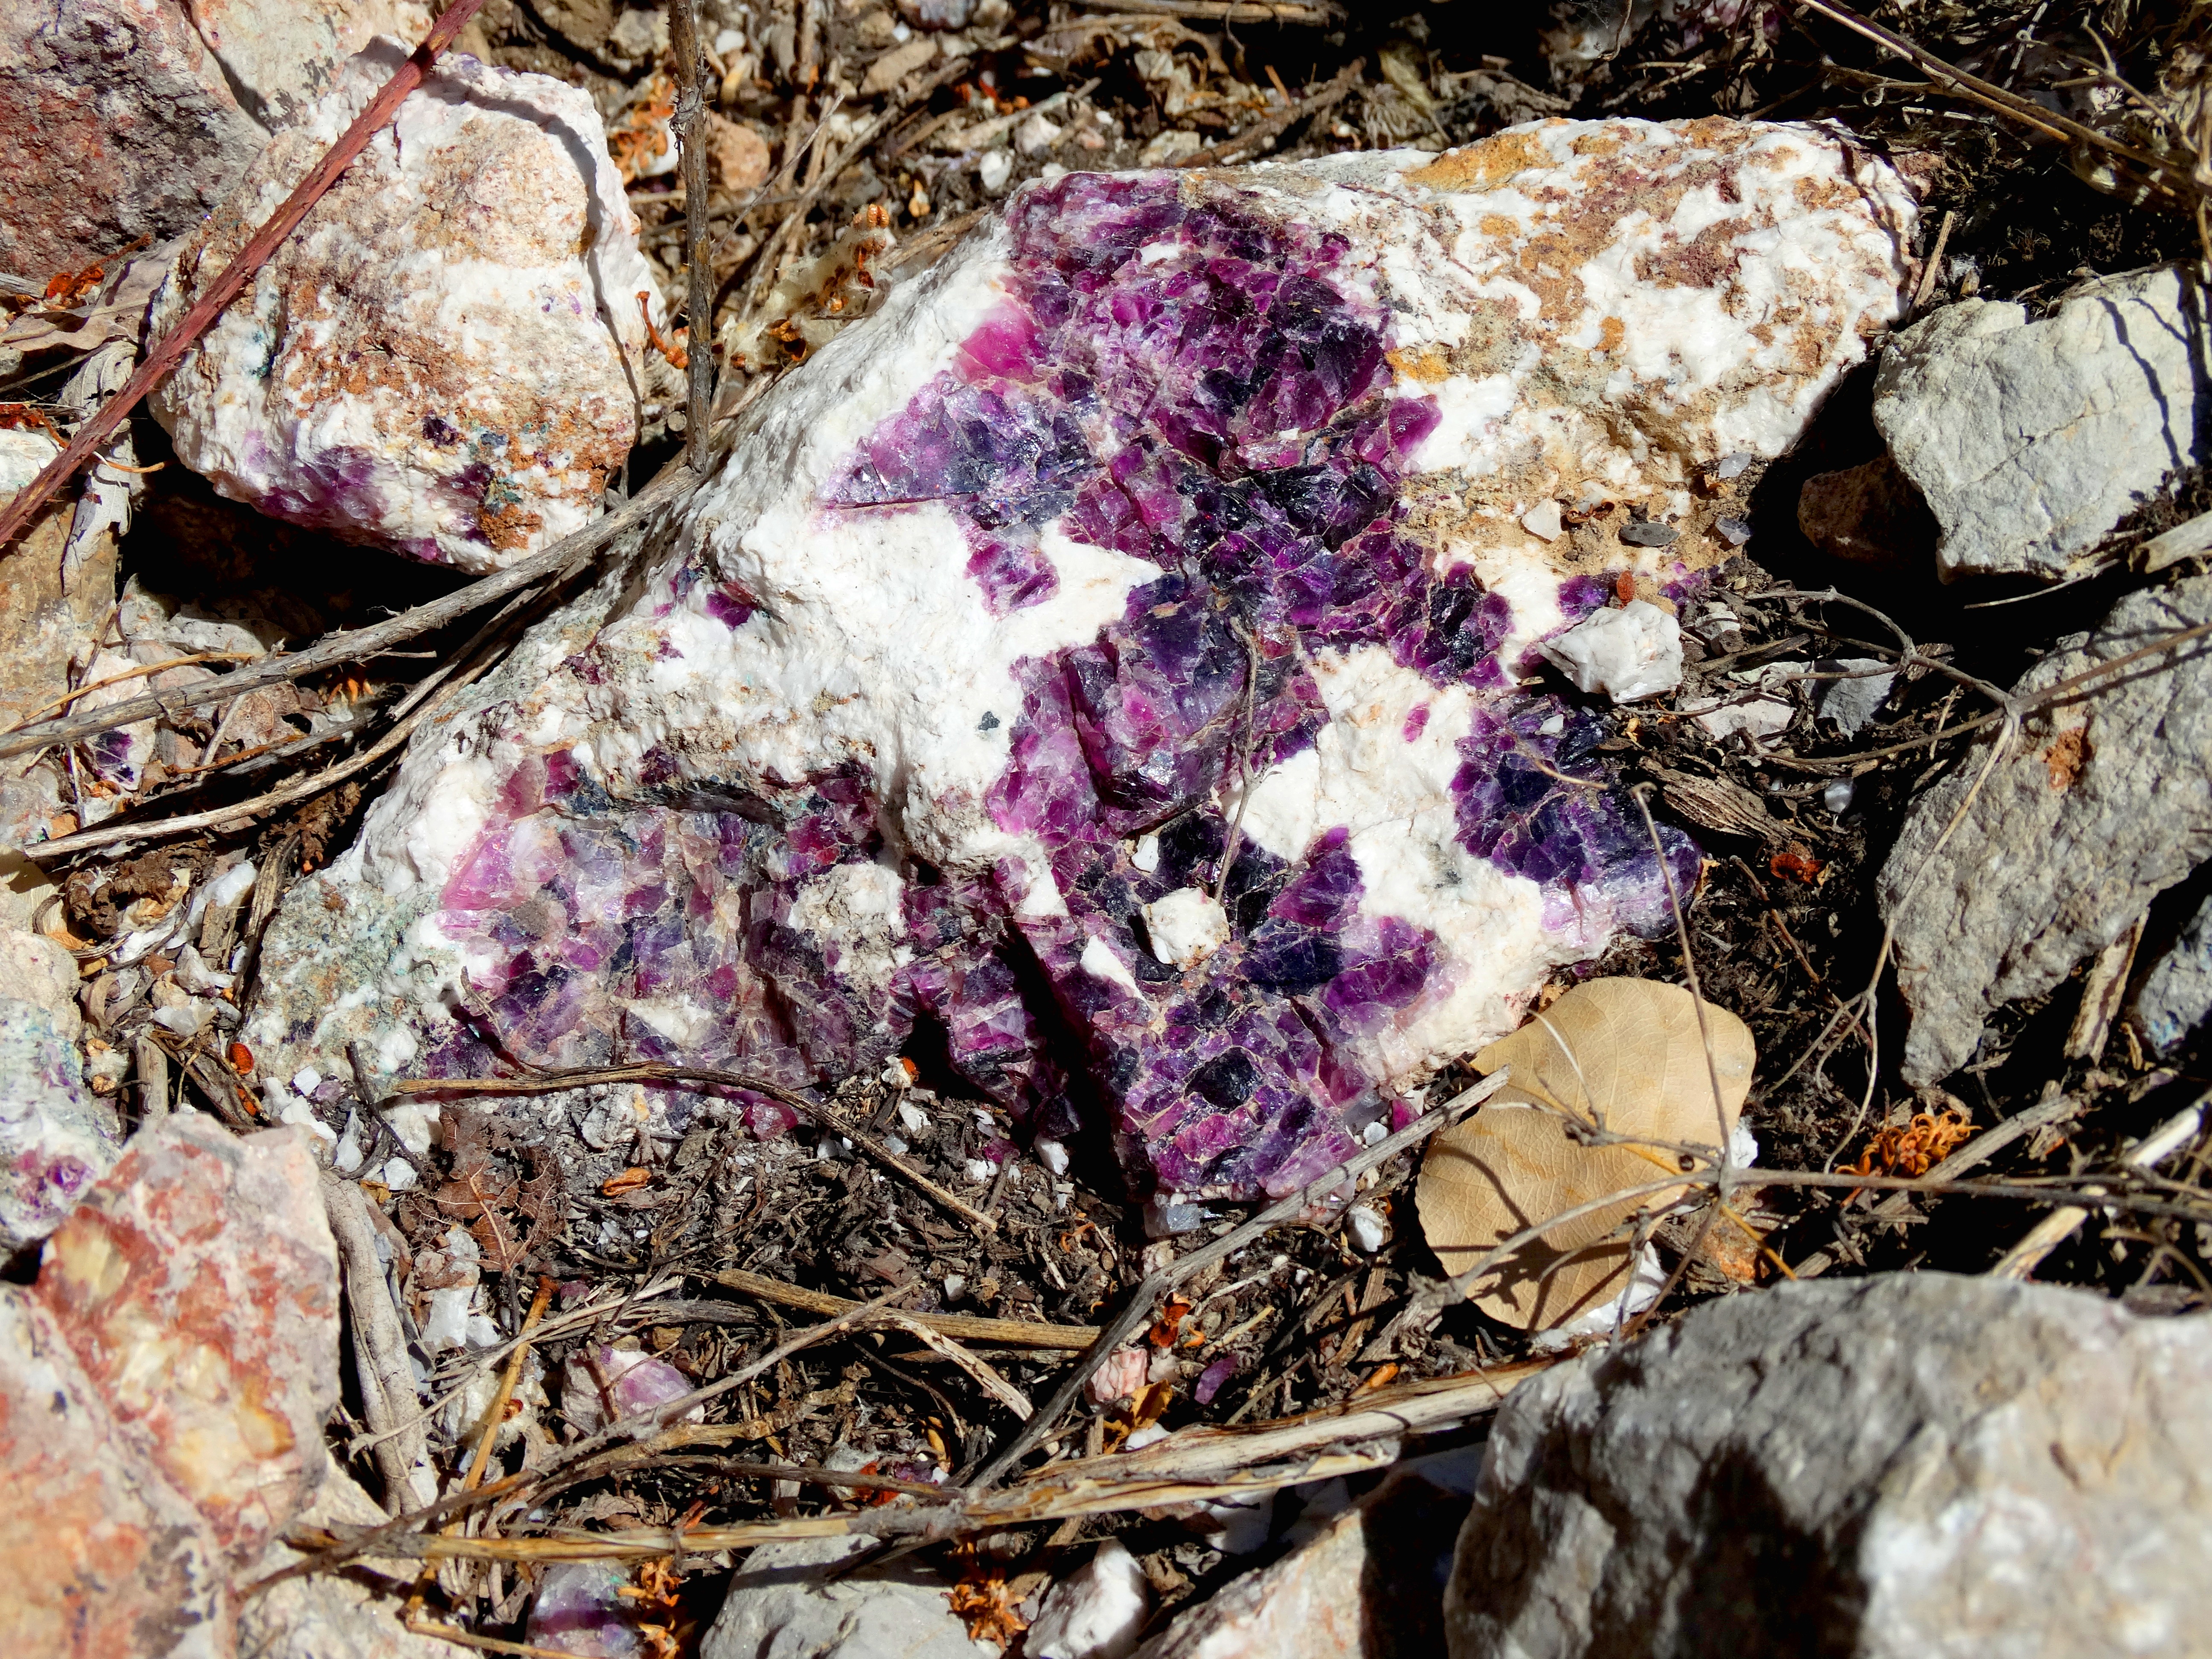
rock, leaf, flower, purple, stone, wildlife, soil, material, geology, mountains, waste, crystal, fluorite, nugget, shymkent